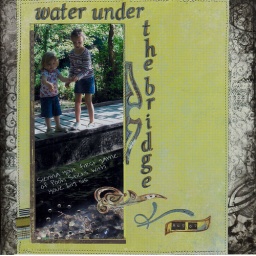
water under the bridge